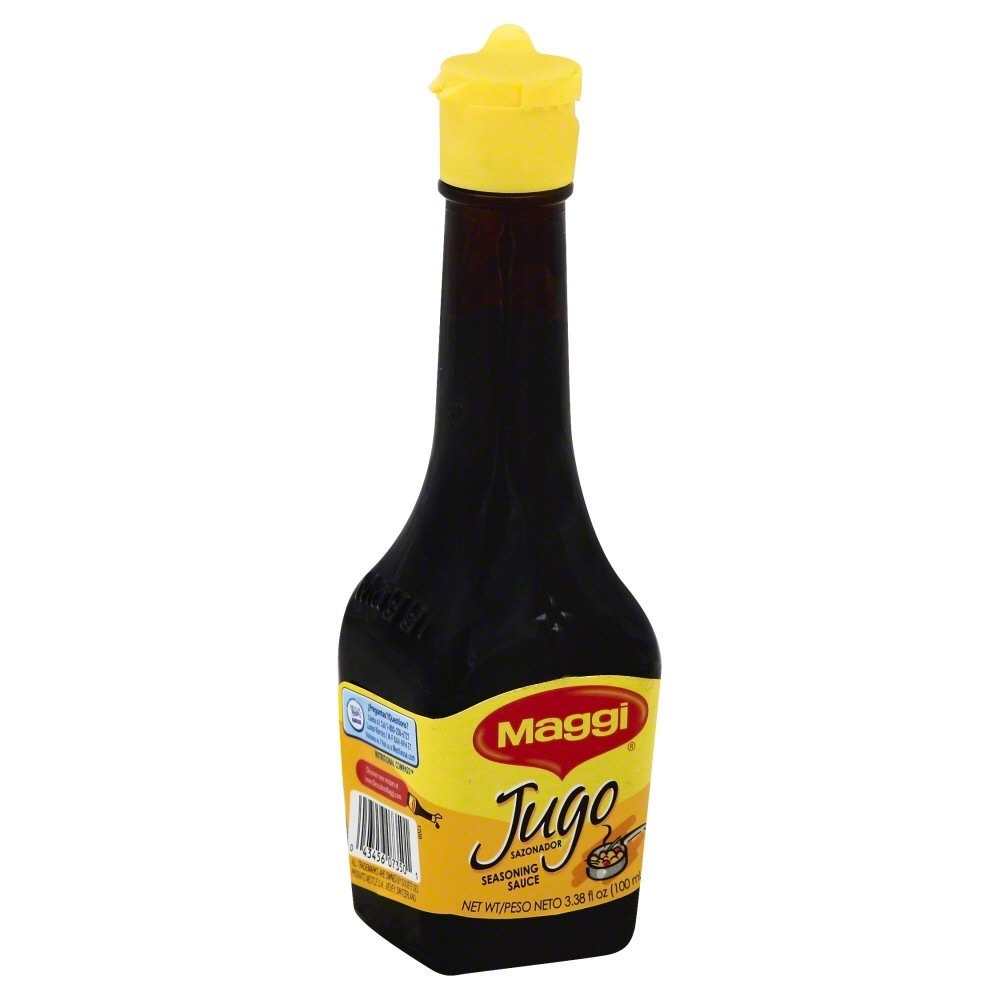
Item Name: Maggi Sauce Mexican
Value: 12.0
Unit: Count

Price: 1.48